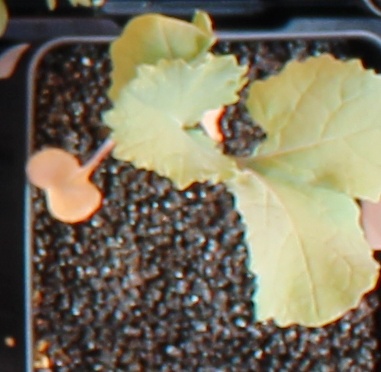
Label: Canola